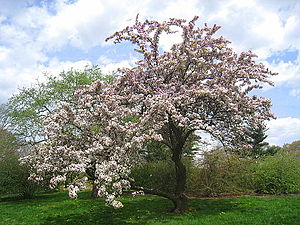
Kinesisk prydæble
Kinesisk prydæble (Malus hupehensis)